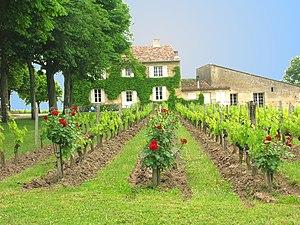
Le Clos Fourtet est un domaine viticole de 20 hectares situé à Saint-Émilion, en Gironde. En AOC Saint-Émilion Grand Cru, il est classé Premier Grand Cru classé B dans les derniers classements des vins de Saint-Émilion de 2012.